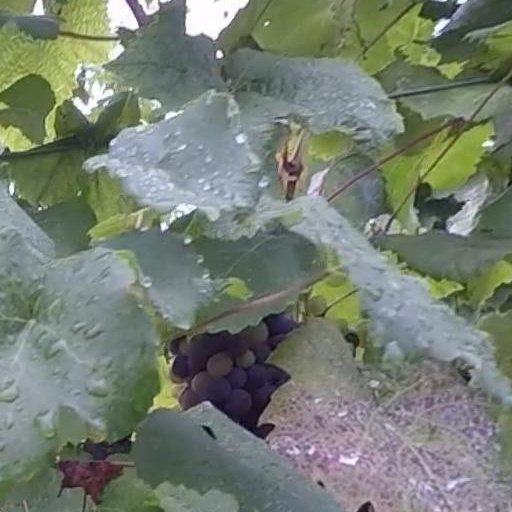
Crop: grape